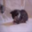
Label: cat